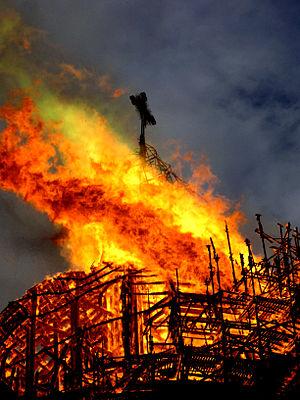
Incendie de la cathédrale Trinity-Izmailovsky, Saint-Pétersbourg, le 24 août 2006. Русский: Пожар Троицкого собора в СПб This is a photo of a cultural heritage object in Russia, number: 7810031000 This template and pages using it are maintained by the Russian WLM team. Please read the guidelines before making any changes that can affect the monuments database!